Aleksander Branicki

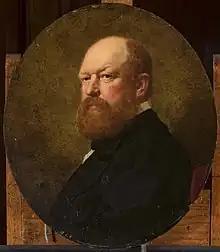
Portrait c. 1875 by Andrzej Jerzy Mniszech (1823–1905)

Aleksander Branicki (1821 – 20 October 1877) was a Polish traveller, collector, and naturalist. He was a member of the Polish aristocratic family: House of Branicki (Korczak). He owned Sucha castle.